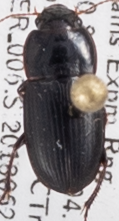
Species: Harpalus ellipsis
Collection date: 2018-06-21
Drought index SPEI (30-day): -0.572
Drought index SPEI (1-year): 0.128
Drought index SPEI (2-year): -0.288